Lotus Éclat

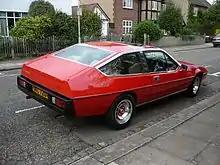
Rear view

The Éclat Series 1 (1975–1980) was announced in October 1975. It used a Lotus 907 Inline-4 engine. Later cars (1980–1982) used a larger Lotus 912 engine, however, because of emission regulations modifications the power output remained the same as the early engine. It did, however, produce more torque and thus improved the car's performance. Both were versions of the 900 engine series.